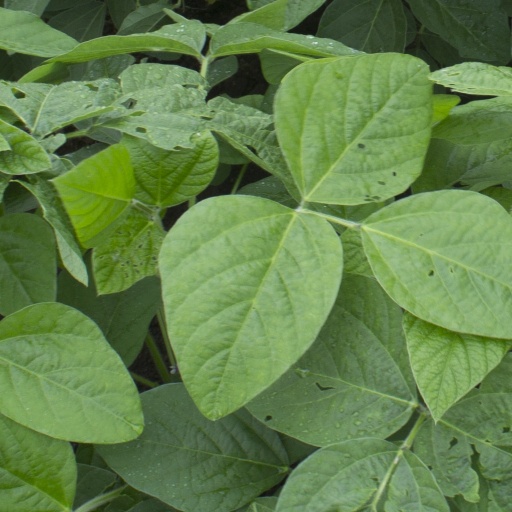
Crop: soybean